Star Wars: The Old Republic

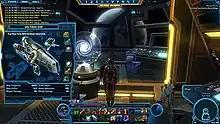
A view of the ship inventory tab while inside the cockpit of the D-5 Mantis

Each class has their own starship, which serves as the player's base of operations. Bounty Hunters have the D5-Mantis patrol craft. Sith Warriors and Sith Inquistors have the Fury. Imperial Agents have the X-70B Phantom. Smugglers have the XS Freighter. Troopers have the BT-7 Thunderclap. Jedi Knights and Jedi Consulars have the Defender. Certain pieces of these ships can be upgraded, allowing them to perform better in space combat missions.